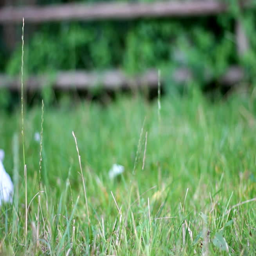
young happy woman lying on the grass